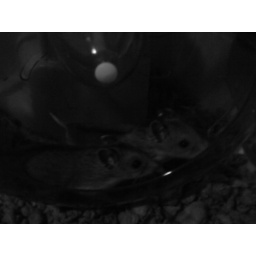
Black and white photo of my two male Chinese Dwarfs,Pip and Squeak. In their OVO Pad wheel. Taken in '09.